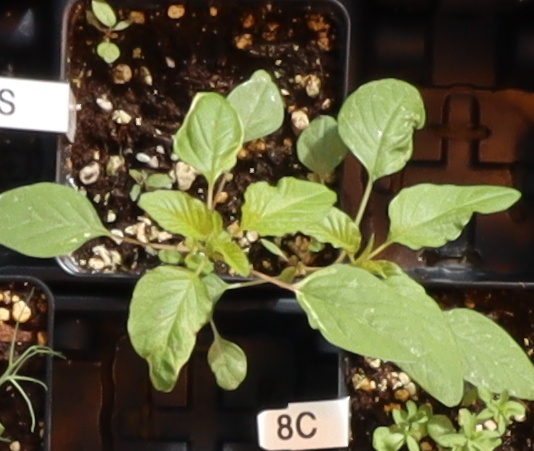
Label: Palmer Amaranth